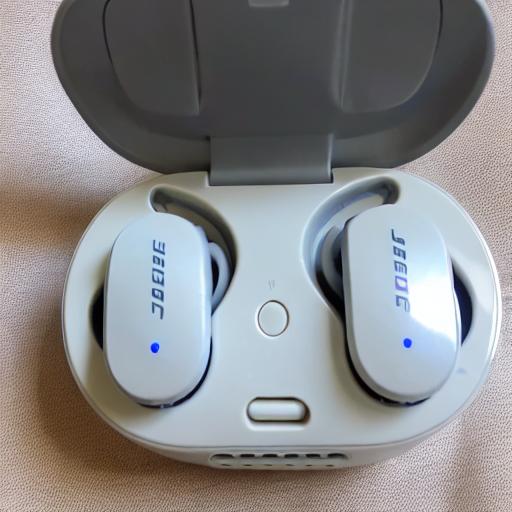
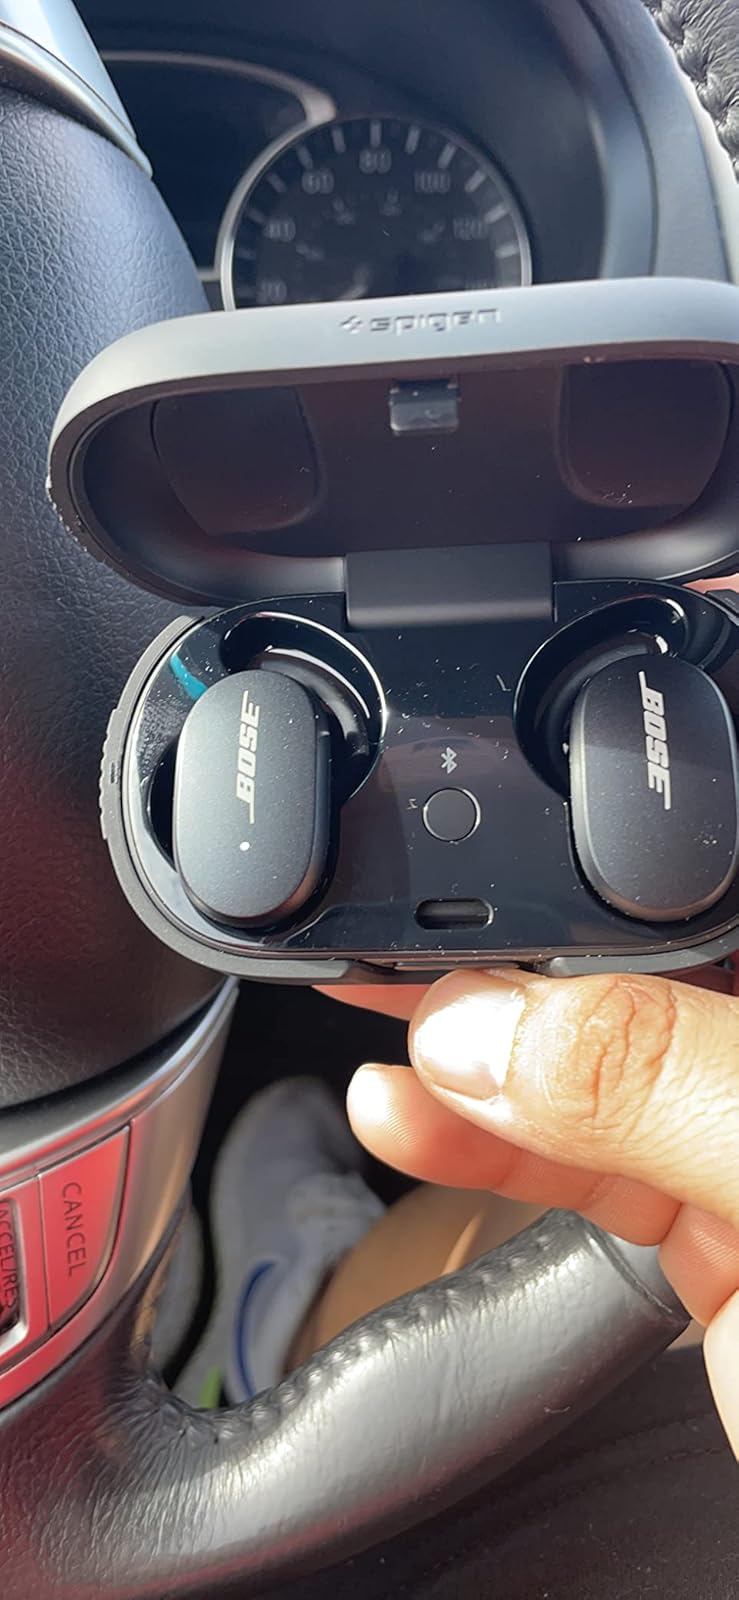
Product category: earbuds
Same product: no